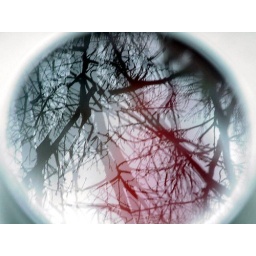
Winter trees reflected in - what was iot - a window or a mirror on a street in Beacon, NY